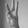
ASL letter: W